British comedy films

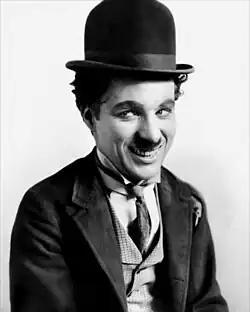
English comic Charlie Chaplin

British comedy films are comedy films produced in the United Kingdom. In the early 1930s, film adaptations of stage farces were popular. British comedy films are numerous, but among the most notable are the Ealing comedies, the 1950s work of the Boulting Brothers, and innumerable popular comedy series including the St Trinian's films, the "Doctor" series, and the long-running Carry On films. Some of the best known British film comedy stars include Will Hay, George Formby, Norman Wisdom, Alec Guinness, Peter Sellers and the Monty Python team. Other actors associated with British comedy films include Ian Carmichael, Terry-Thomas, Margaret Rutherford, Irene Handl and Leslie Phillips. Most British comedy films of the early 1970s were spin-offs of television series.